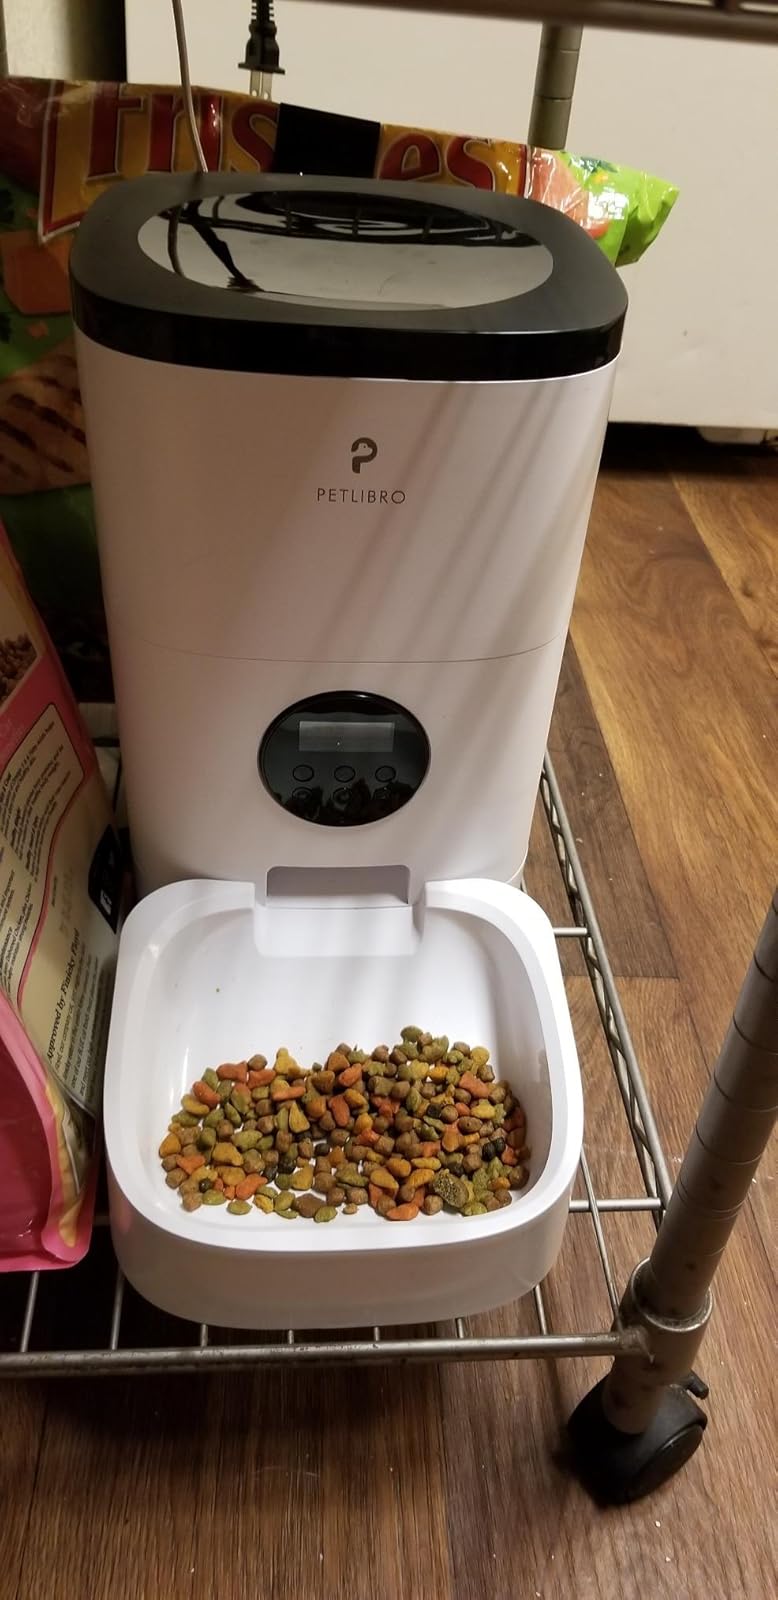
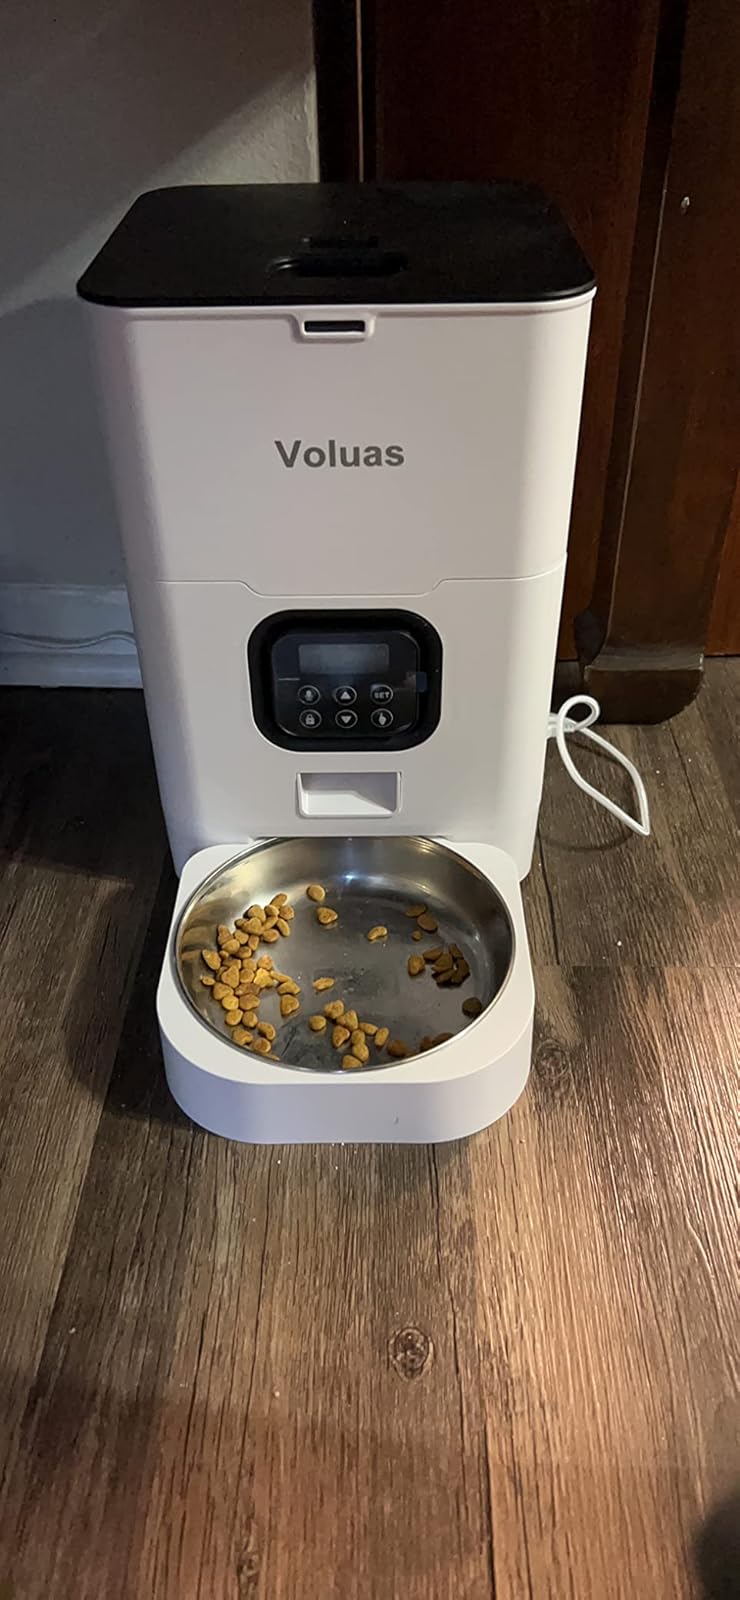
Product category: items_feeder
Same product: no